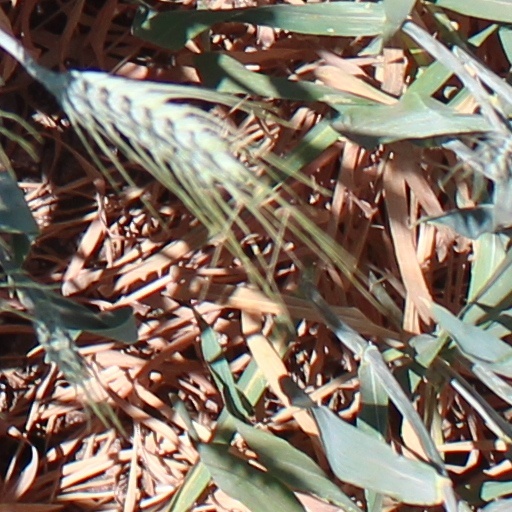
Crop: wheat